Republic XF-84H Thunderscreech

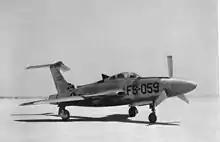
Prototype "51-17059"

After manufacture at Republic's plant in Farmingdale, Long Island, the two XF-84Hs were disassembled and shipped via rail to Edwards Air Force Base for flight testing. First flown on July 22, 1955, the XF-84H had incredible acceleration but soon its impracticality was discovered. It was unsuited to combat due to the engine's 30-minute warm-up time, but the most serious concerns were vibration generated from the 12-foot diameter propeller and mechanical failures of the prop pitch gearing. The prototypes flew a total of 12 test flights from Edwards, accumulating only 6 hours and 40 minutes of flight time. Lin Hendrix, one of the Republic test pilots assigned to the program, flew the aircraft once and refused to ever fly it again, claiming "it never flew over indicated, since at that speed, it developed an unhappy practice of 'snaking', apparently losing longitudinal stability". Hendrix also told the formidable Republic project engineer, "You aren't big enough and there aren't enough of you to get me in that thing again". The other test flights were fraught with engine failures, and persistent hydraulic, nose gear, and vibration problems. Test pilot Hank Beaird took the XF-84H up 11 times, with 10 of these flights ending in forced landings.